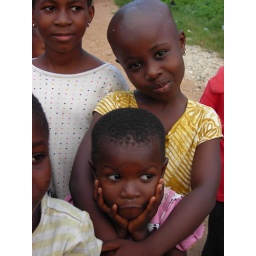
Some cute kids in the area where we stayed. We played football with the boys every evening.